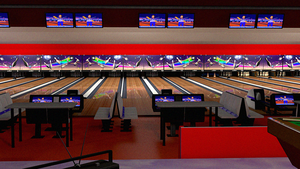
Pistes de Bowling modélisées et rendues sous Cinema 4D.
Un logiciel de modélisation tridimensionnelle, ou modeleur 3D, est un logiciel qui sert à créer des scènes 3D, composées de formes complexes, ou objets, en trois dimensions à partir de primitives de bases ou de définition analytique. Les modeleurs 3D sont utilisés aussi bien dans l'industrie en conception assistée par ordinateur que par les infographistes qui réalisent des scènes dédiées aux jeux vidéo, à la réalisation d'animations pour le cinéma et à la création de présentations ou d'environnements de réalité virtuelle.